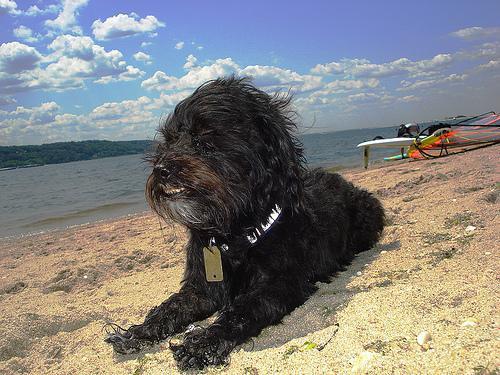
havanese